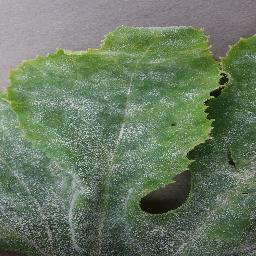
Label: Squash___Powdery_mildew